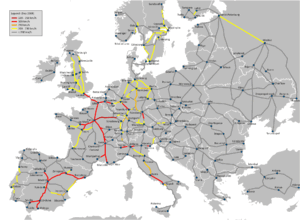
Systra / Historie
Højhastighedsnet i Europa i 2008
SYSTRA SA er en international rådgivende ingeniørvirksomhed. Selskabet har hovedkontor i Paris, med afdelinger i Lyon og Bordeaux. Dertil kommer flere projektkontorer i Frankrig.